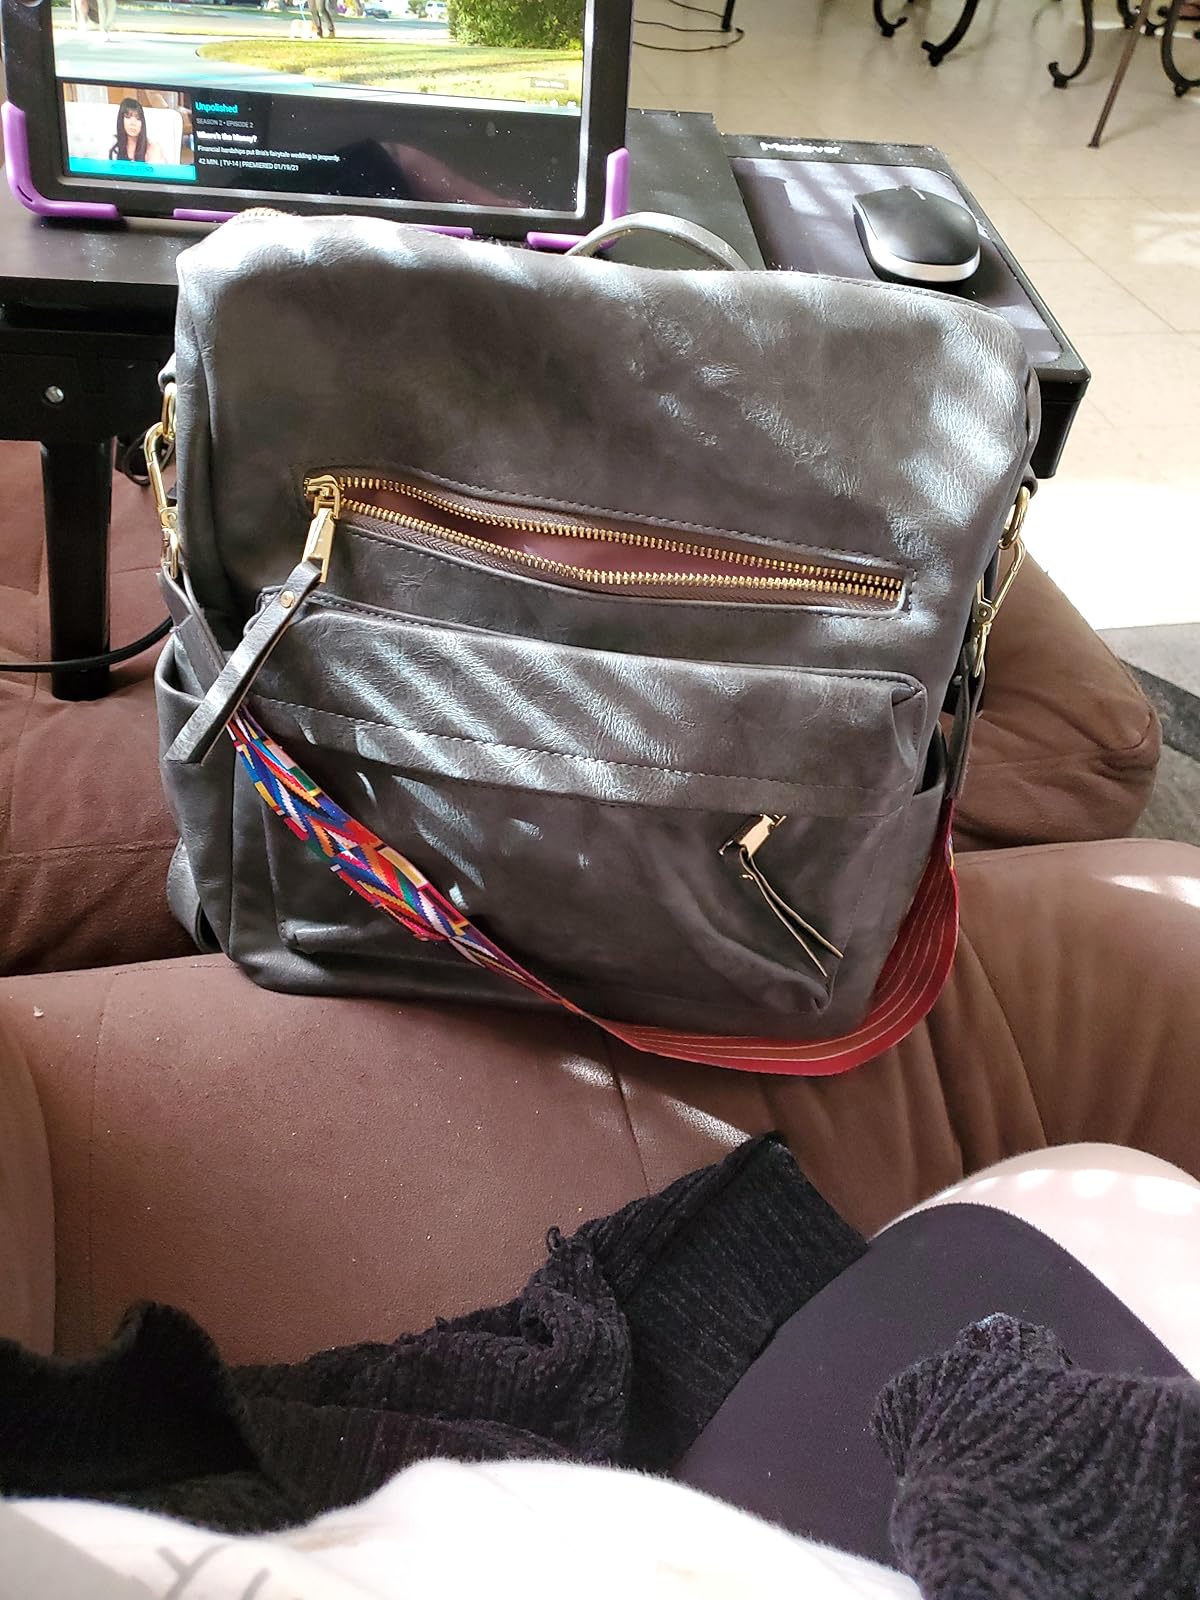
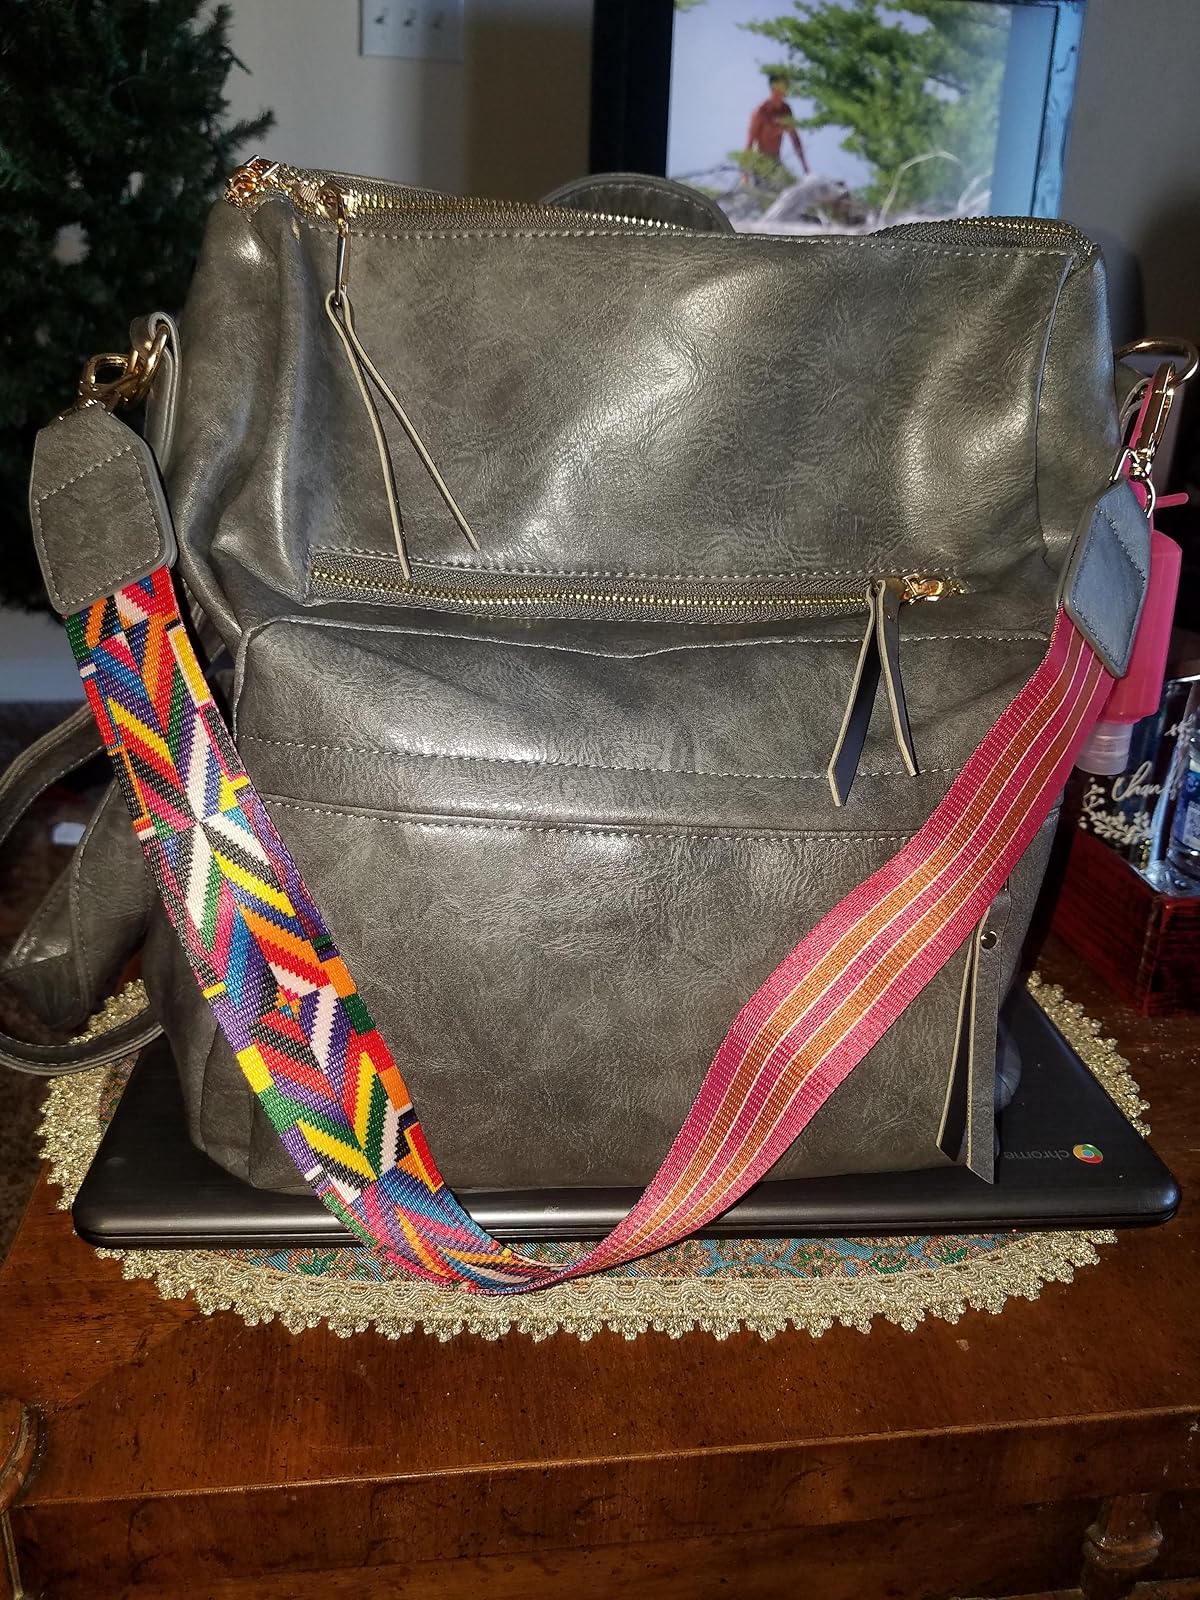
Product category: accessories_handbag
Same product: yes